2018 Kentucky Derby

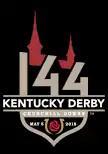
Logo for the 2018 Kentucky Derby

The 2018 Kentucky Derby (officially, the 2018 Kentucky Derby presented by Woodford Reserve) was the 144th running of the Kentucky Derby, and took place on Saturday, May 5, 2018, in Louisville, Kentucky. The field was open to 20 horses, with a purse of million. The Derby is held annually in Louisville on the first Saturday in May, at the end of the two-week-long Kentucky Derby Festival. It is a Grade I stakes race for three-year-old Thoroughbreds at a distance of , and has been run at Churchill Downs racetrack since its inception in 1875.